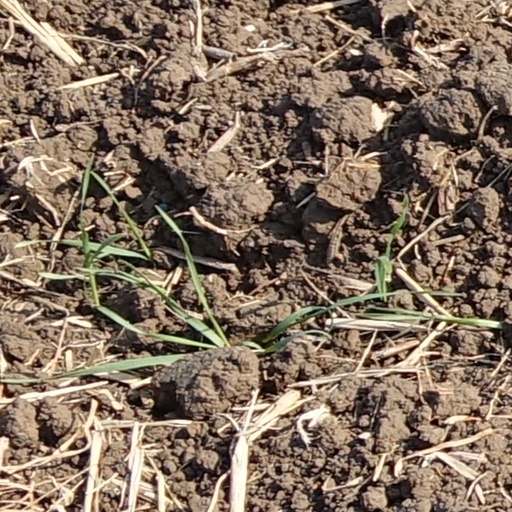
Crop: wheat